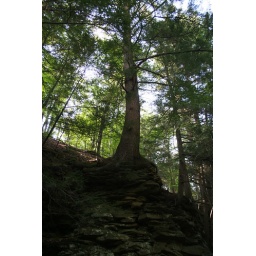
Taken along a dried up river bed in Sullivan County